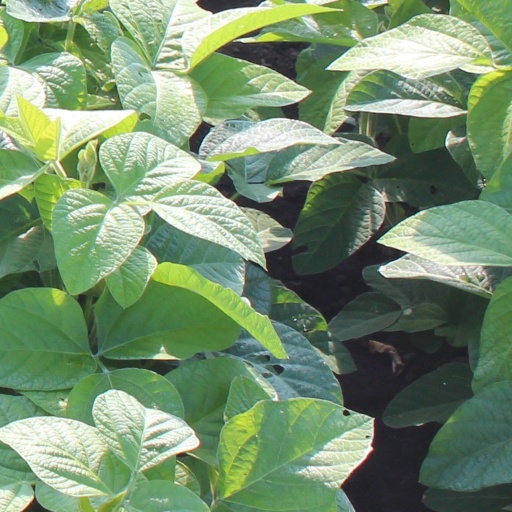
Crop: soybean